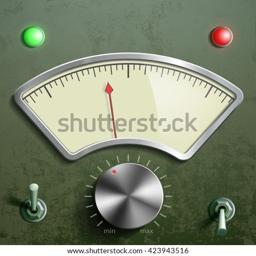
measuring mechanical retro device with an arrow and switches .